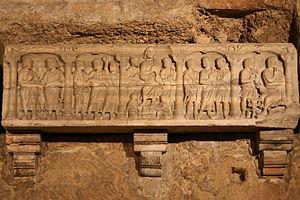
sarcophage des compagnons de Saint-Maurice de la fin du IVe siècle en marbre de Carrare situé dans les cryptes de l'abbaye de Saint-Victor à Marseille.
L’abbaye Saint-Victor de Marseille a été fondée au Vᵉ siècle par Jean Cassien, à proximité des tombes de martyrs de Marseille, parmi lesquels saint Victor de Marseille, qui lui donna son nom. L'abbaye prit une importance considérable au tournant du premier millénaire par son rayonnement dans toute la Provence. L'un de ses abbés, Guillaume de Grimoard, fut élu pape en 1362 sous le nom d'Urbain V. À partir du XVᵉ siècle, l'abbaye entama un déclin irrémédiable.